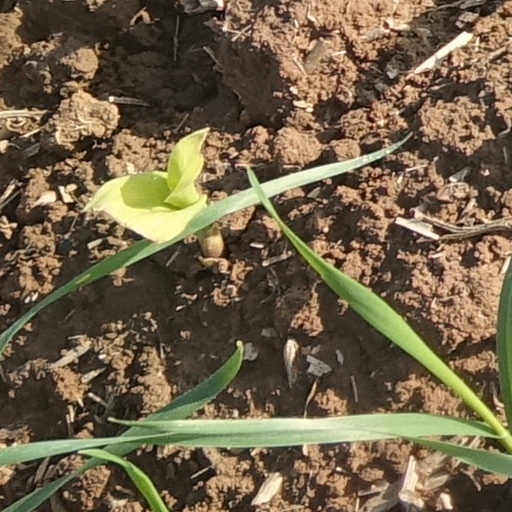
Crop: wheat